Michael Koenen

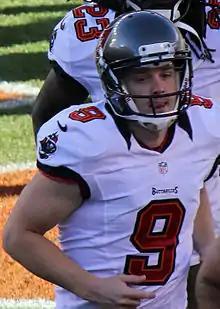
Koenen in 2012

Michael J. Koenen (born July 13, 1982) is an American former professional football punter. He was signed by the Atlanta Falcons as an undrafted free agent in 2005. He played college football at Western Washington. He also played for the Tampa Bay Buccaneers.